Battle of Five Forks

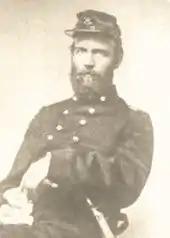
Brigadier General Edgar Gregory

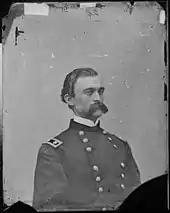
Brigadier General Charles Griffin

Warren finally found Griffin about north of the return at the Chimneys. Griffin had pushed ahead of Crawford's division and had gone even further to the right of the end of the refused segment of the Confederate line. Griffin realized something was wrong when he did not come up against fortifications after marching about and only finding Munford's outposts as opposition.